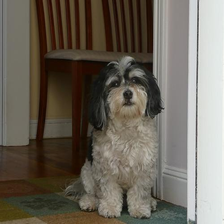
Species: dog
Breed: havanese